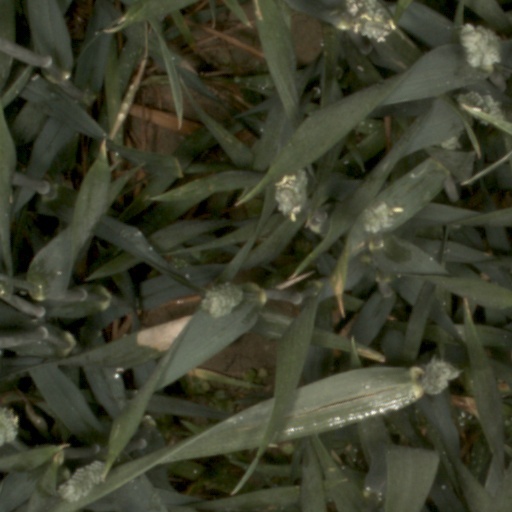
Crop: wheat